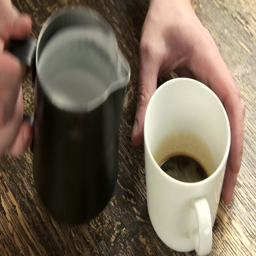
hands adding milk to coffee .